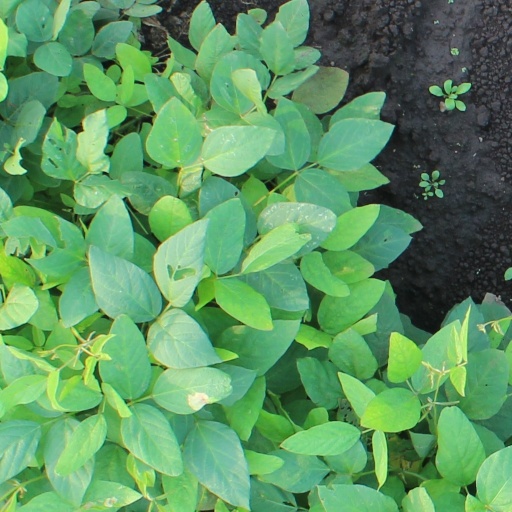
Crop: soybean